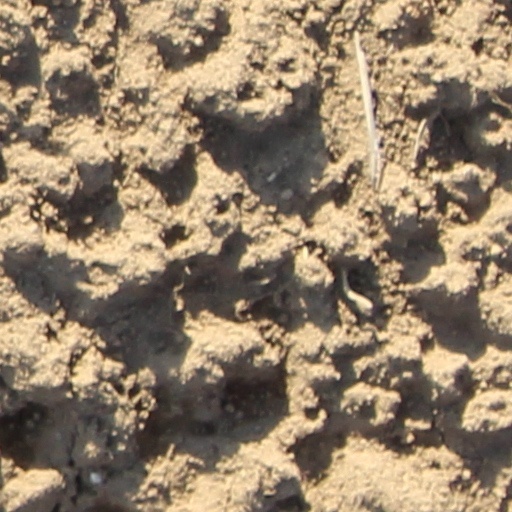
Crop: wheat